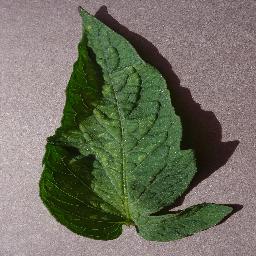
Label: Tomato___Spider_mites Two-spotted_spider_mite